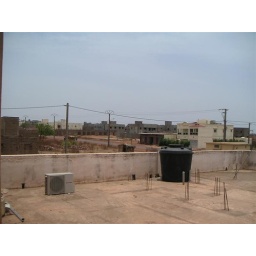
The view from the roof of our house in Bamako, Mali.